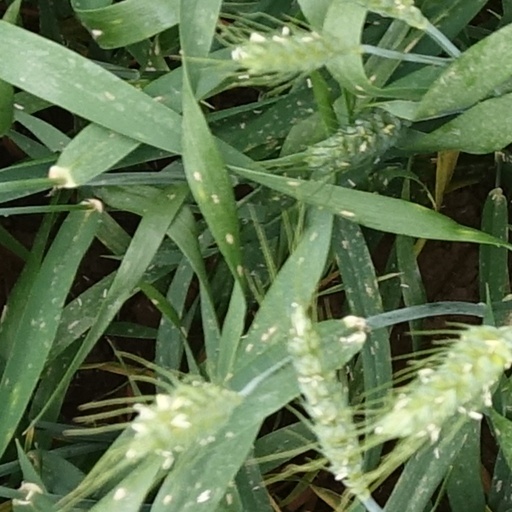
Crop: wheat